Debbe Magnusen

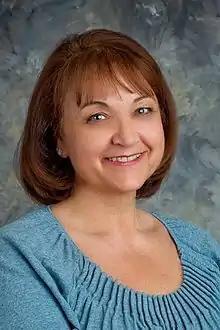
Debbe Magnusen in 2011

Debbe Magnusen (born January 6, 1956, in Pasadena, California), in July 1994, founded the non-profit organization Project Cuddle based out of Costa Mesa, California. Magnusen was a foster mother to over 30 drug-exposed children, while raising two biological children. Five of those children were eventually adopted by Magnusen and her family. She is the author of the non-fiction books "Don't Abandon Your Baby" and "It's Never Dull!!". "Don't Abandon Your Baby" tells the stories of babies who were nearly abandoned, but saved through working with Magnusen and her non-profit organization Project Cuddle. "It's Never Dull" talks about true stories of drug exposed babies and how to care for them, as well as the foster care system.